Peruvian nitrate monopoly

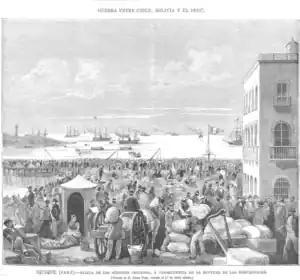
At the outset of the war, about 30,000 Chilean workers had to leave Peru within 8 days. Later the Chilean Navy blockaded and shelled the port. The lack of workers and the blockade disrupted the operations of the saltpeter industry. La Ilustración Española y Americana published on 15 June 1879 an image (of April 1879) of Chileans waiting at the port of Iquique for ships to return home.

In November 1879, during the Tarapacá Campaign, the Chilean Army seized the Peruvian "salitreras" and most of the guano deposits, whose export ports were already under blockade by the Chilean Navy. On 12 September 1879, five months after beginning of the war, the Chilean government had imposed a tax of 4 Chilean pesos per tonne upon Antofagasta's export of saltpeter to finance the war effort, despite protest by the Chilean CSFA.